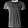
Label: T - shirt / top